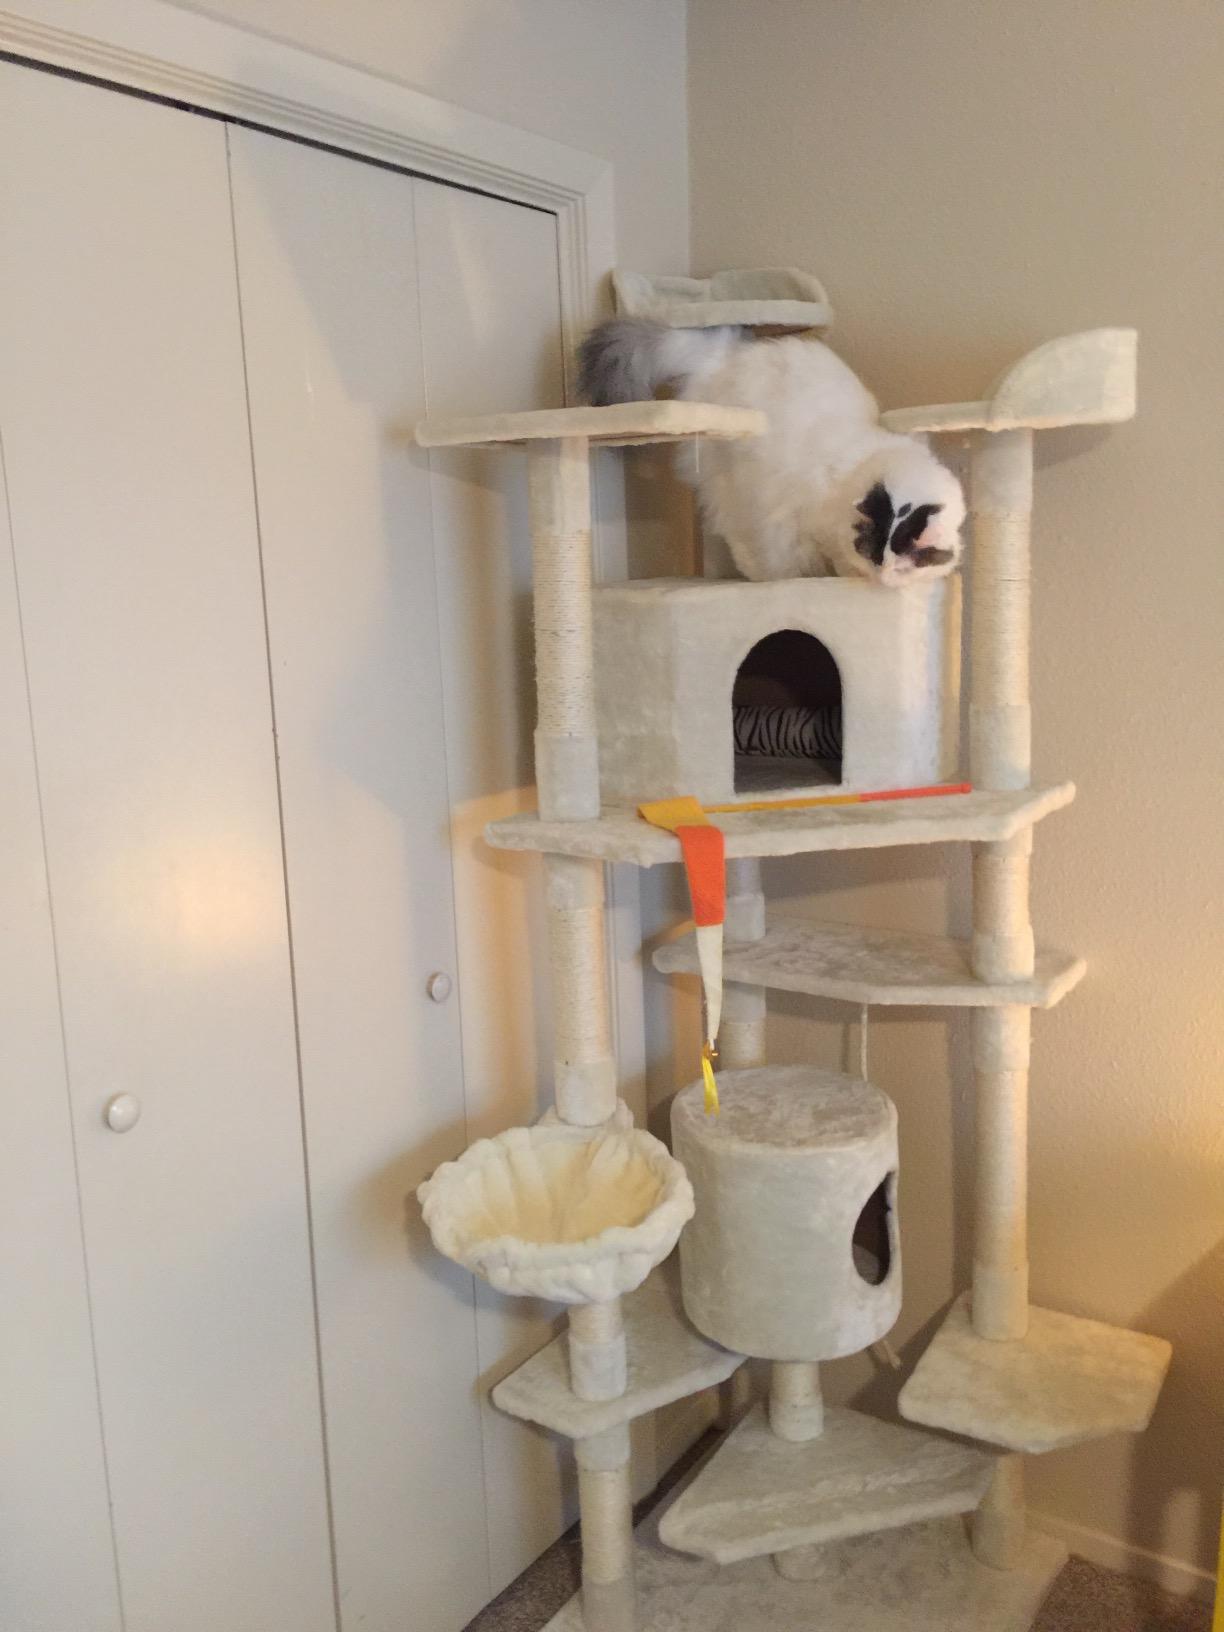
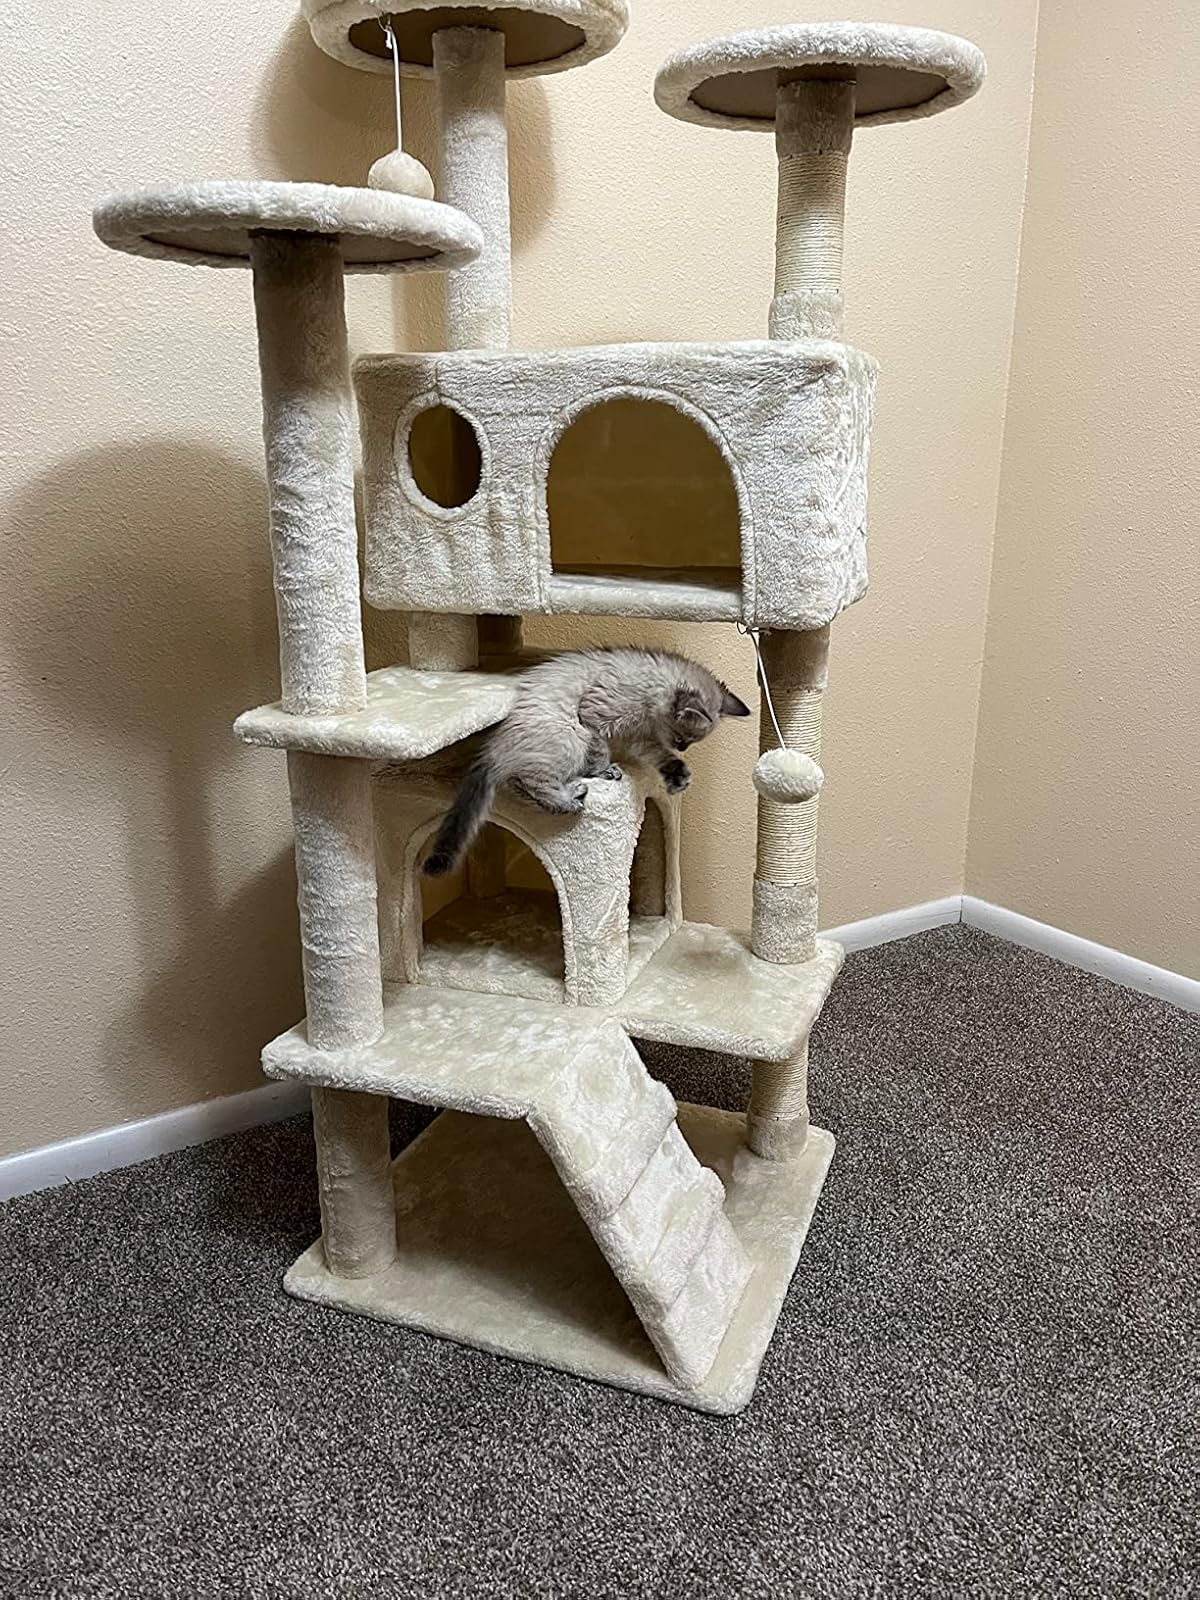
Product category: items_cat tree
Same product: no